Dead Friend

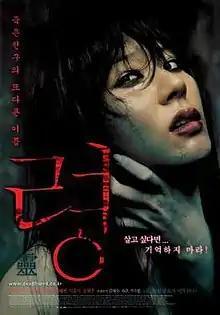
"Dead Friend" movie poster

Dead Friend is a 2004 South Korean horror film. It is one of a number of South Korean horror films set in high school; the trend began with 1998's "Whispering Corridors".